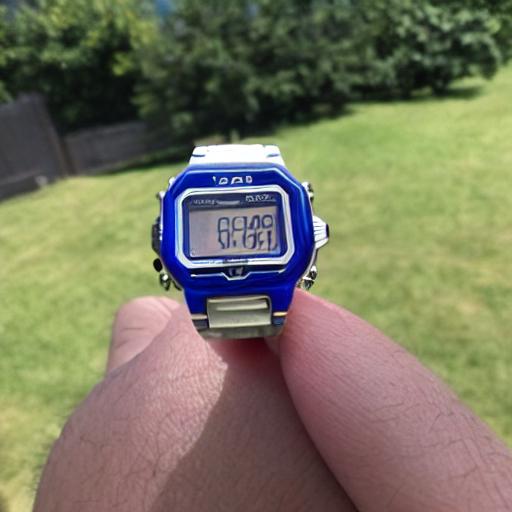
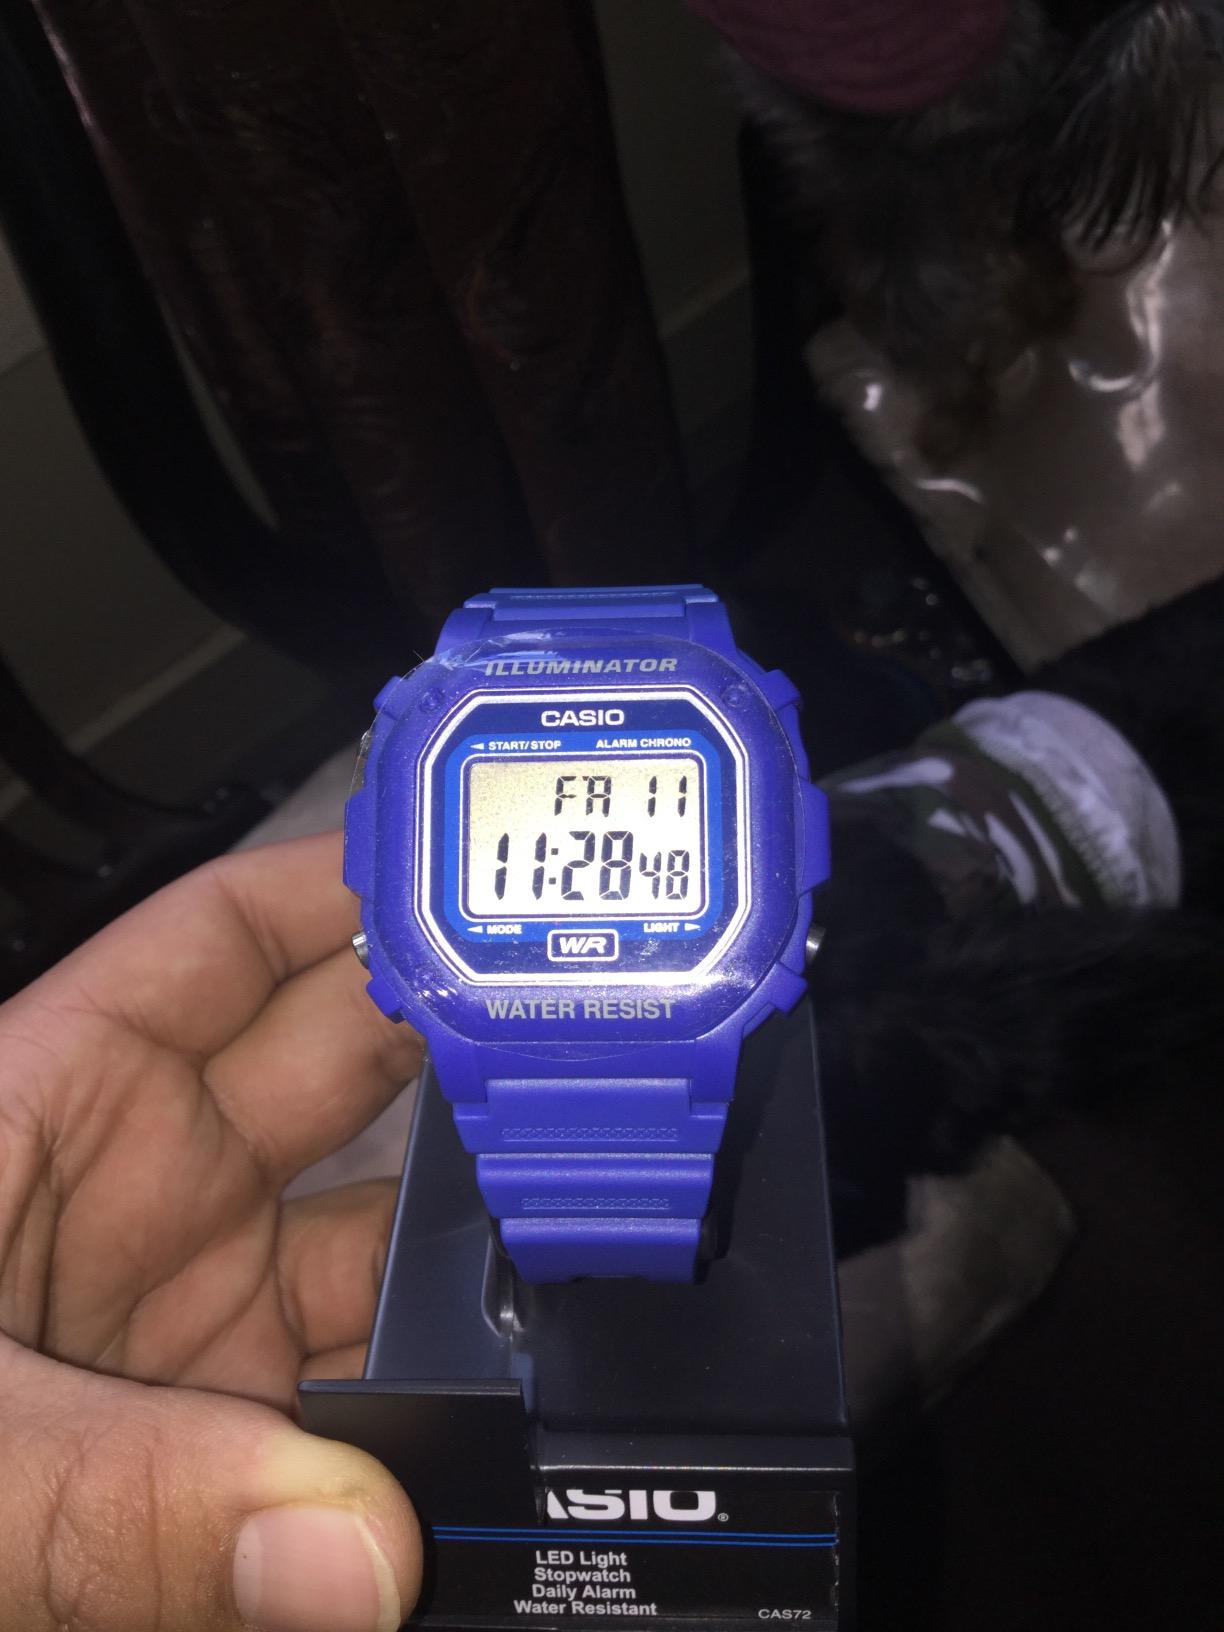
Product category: accessories_watch
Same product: no